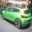
Label: automobile